Bill Denny

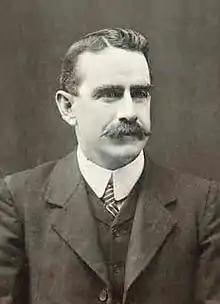
Denny in

William Joseph Denny (6 December 1872 – 2 May 1946) was an Australian journalist, lawyer, politician and decorated soldier who held the South Australian House of Assembly seats of West Adelaide from 1900 to 1902 and then Adelaide from 1902 to 1905 and again from 1906 to 1933. After an unsuccessful candidacy as a United Labor Party (ULP) member in 1899, he was elected as an "independent liberal" in a by-election in 1900. He was re-elected in 1902, but defeated in 1905. The following year, he was elected as a ULP candidate, and retained his seat for that party (the Australian Labor Party from 1917) until 1931. Along with the rest of the cabinet, he was ejected from the Australian Labor Party in 1931, and was a member of the Parliamentary Labor Party until his electoral defeat at the hands of a Lang Labor Party candidate in 1933.